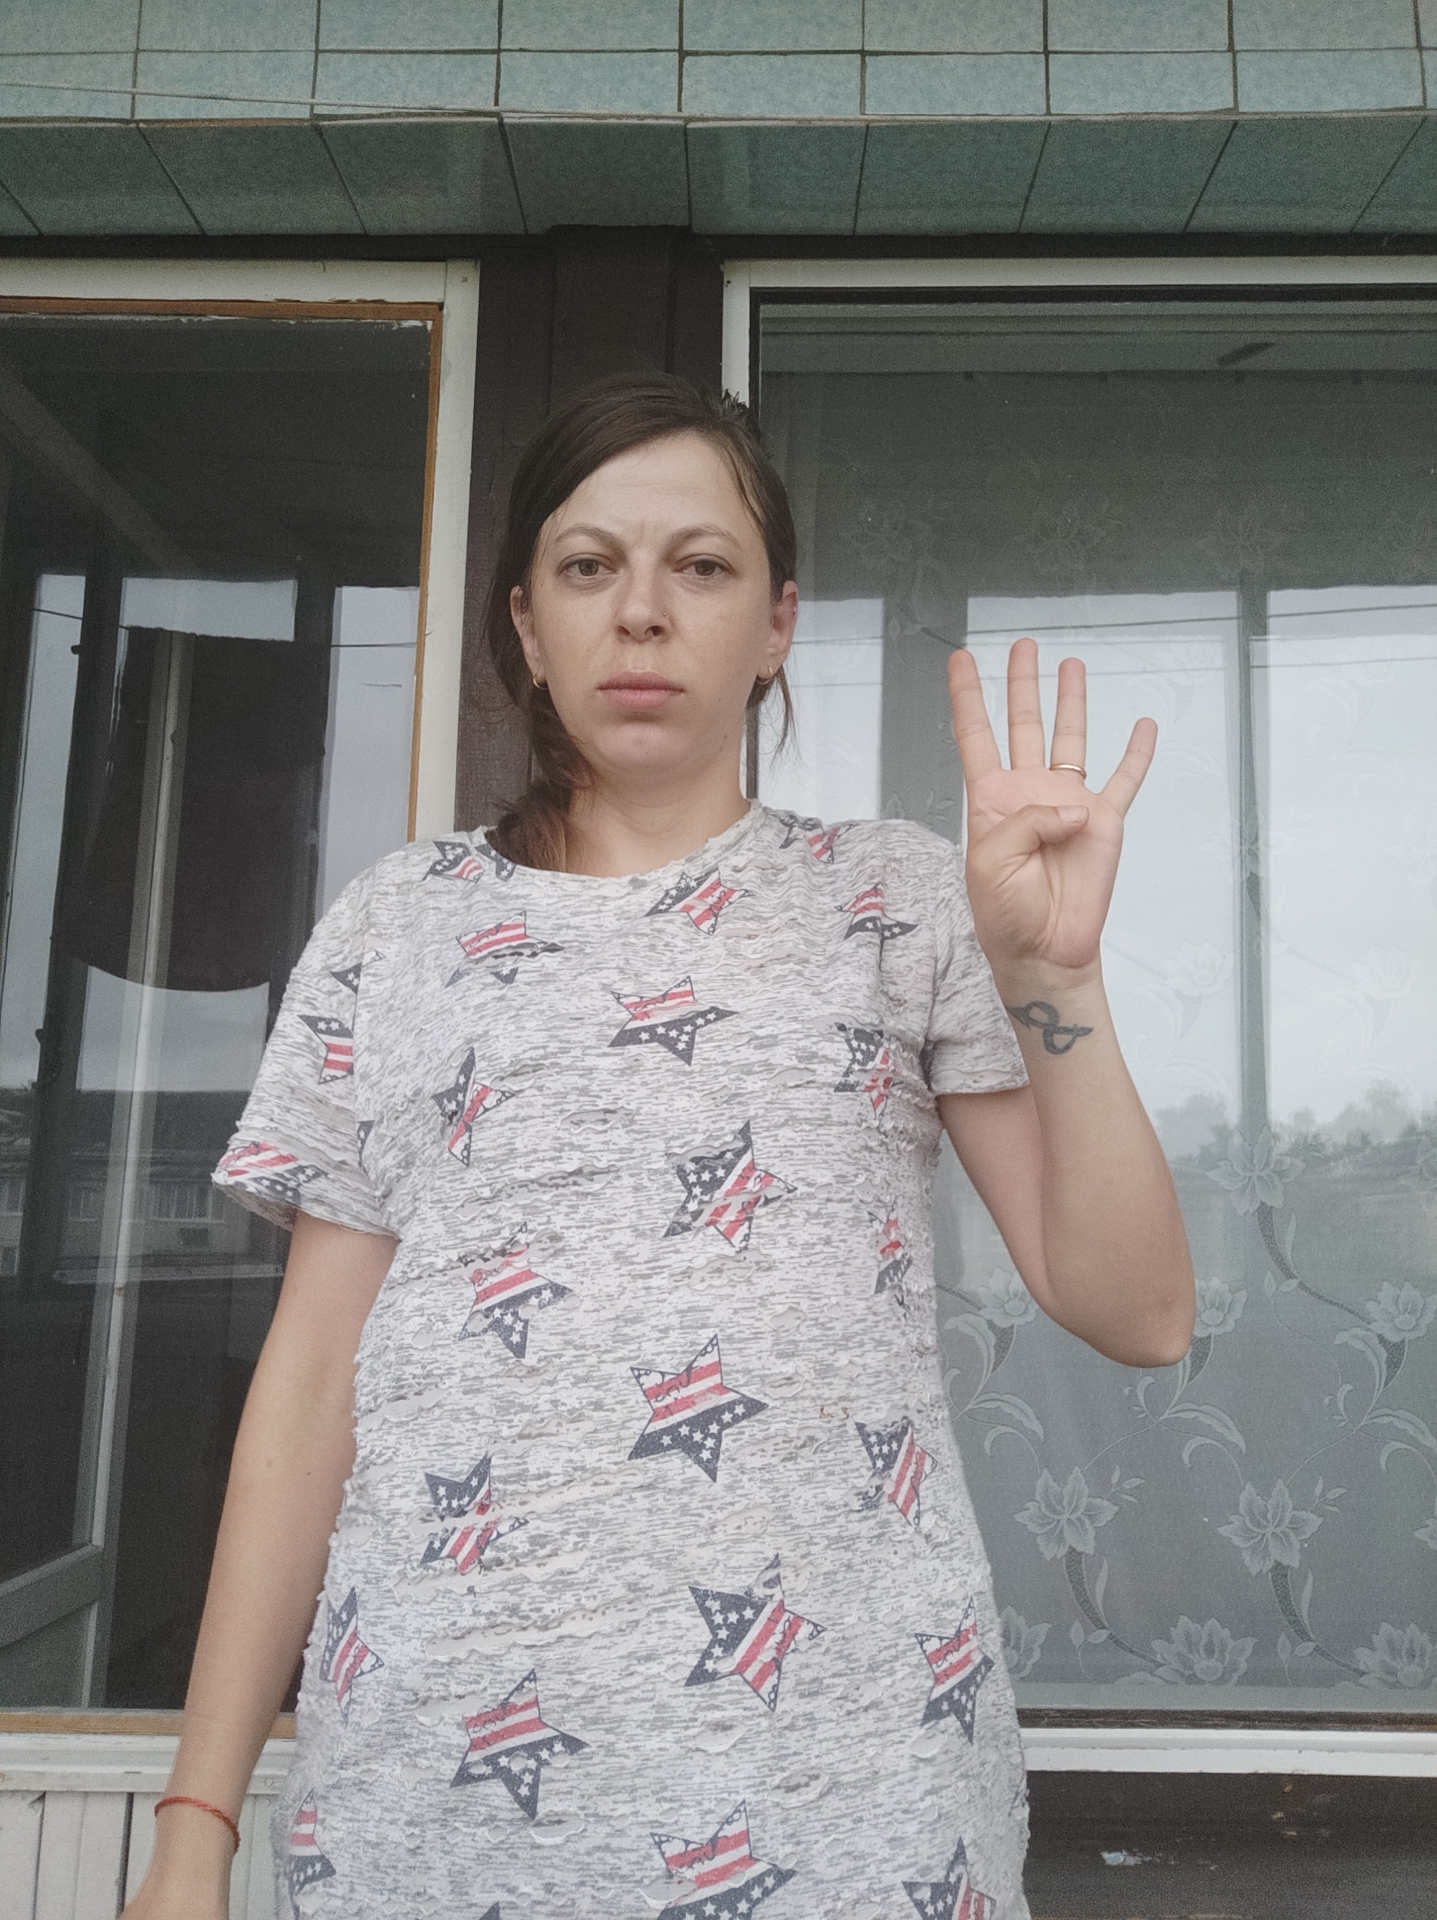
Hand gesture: four